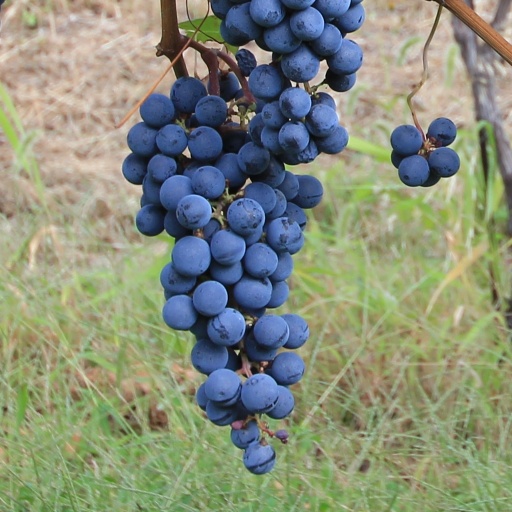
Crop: grape